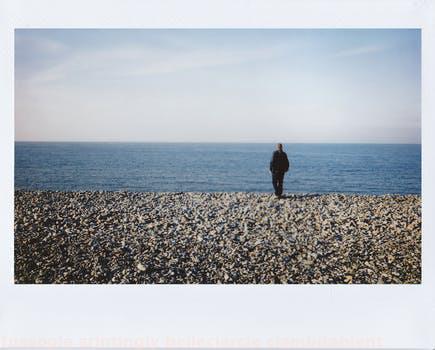
Label: Watermark